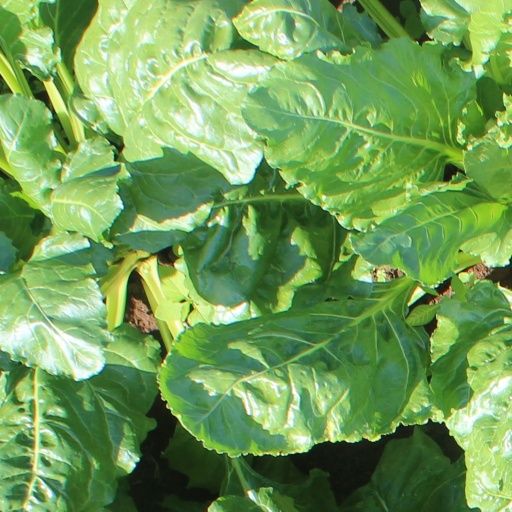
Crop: sugar beet